Boeing B-17 Flying Fortress Units of the Mediterranean Theater of Operations

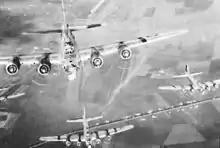
B-17 Flying Fortresses of the 2d Bombardment Group on a mission from Amendola Airfield, Italy, 1944

United States Army Air Forces formations and units in the Mediterranean Theater of Operations (MTO) were the second-largest user of the Boeing B-17 Flying Fortress during World War II. There were a total of six combat groups (twenty-four squadrons) equipped with the bomber assigned to the Theater.